Thierry Noir

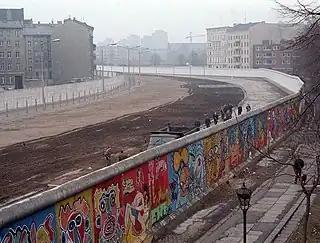
View from the West Berlin side of the Berlin Wall in 1986 showing Noir's early Berlin Wall murals.

In 1984, Noir began painting the Berlin Wall with fellow French artist, Christophe-Emmanuel Bouchet. Their first paintings were a reaction to the melancholy, sadness, and "pressure of daily life" they experienced living so close to the Wall. They used paint scavenged from nearby construction sites or left behind by city workers. Prior to this, graffiti on the Wall had largely consisted of anti-American slogans, racist notes, and funny messages. Noir himself noted that painting large images on the Wall had been seen as a "taboo, even among alternative people". Noir and Bouchet's status as foreigners allowed them to effectively skirt this taboo. One of the first works they painted on the wall was an homage to Jean de La Fontaine's fable of "The Tortoise and the Hare" close to Potsdamer Platz.